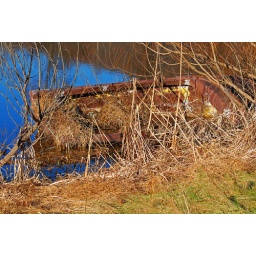
An old wooden boat in the pond.